Carol A. Barnes

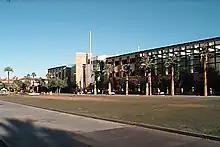
Old Main, University of Arizona in Tucson

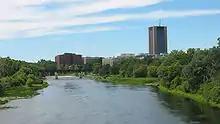
Carleton University River

Barnes received a Bachelors of Arts in psychology with honors at the University of California, Riverside, in 1971. She continued her education at Carleton University located in Ottawa, Canada, earning her Masters of Arts degree in psychology in 1972. In 1977, she graduated cum laude with a Ph.D. in psychology from Carleton University. Following her graduate work, Barnes took a position as a postdoctoral researcher in neuropsychology and neurophysiology in the department of psychology at Dalhousie University, another at the institute of neurophysiology of University of Oslo, as well as in cerebral function at University College London.